Hellenic Parliament

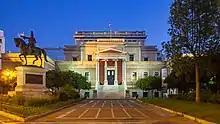
The Old Parliament House

In most cases, the bill is first examined and amended by the appropriate committee in two stages taking place at least seven days apart. At the first stage a debate in principle and on the articles is conducted and at the second stage a second reading takes place followed by debate and vote by article. During the legislative elaboration of every bill from the competent standing committee and until the second reading of the relevant articles, every special permanent committee can express its opinion on any specific issue that falls within its competence. If the bill passes the committee stage, it is sent to the plenary for debate. During the plenary session, MPs vote for the draft law or law proposal to become law in three stages: first in principle, where the bill's main theme is discussed (usually a bill also includes other, miscellaneous, provisions or even provisions from other government ministries that have no relation to the bill's main theme), then per article (when amendments may be proposed and either approved or rejected) and finally as a whole.